AIM-4 Falcon

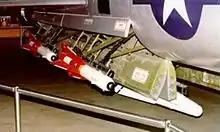
A pair of AIM-4D Falcons in the weapons bay of an F-102 Delta Dagger

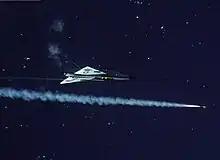
A New Jersey ANG F-106A launching an AIM-4, 1984.

The weapon was unpopular with pilots from the onset and was supplemented or partially withdrawn in 1969, to be replaced in the F-4D by the Sidewinder after retrofitting the proper wiring. Colonel Robin Olds, USAF, commanding the F-4D-equipped 8th Tactical Fighter Wing, was an outspoken critic of the missile and said of it: